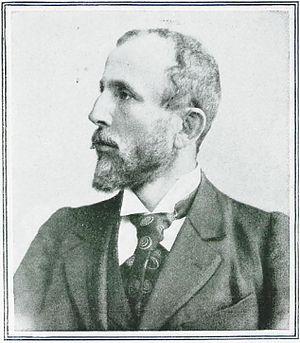
Max Baumbach, né le 28 novembre 1859 à Wurzen et mort le 4 octobre 1915 à Berlin, est un sculpteur allemand appartenant à l'école de Berlin.